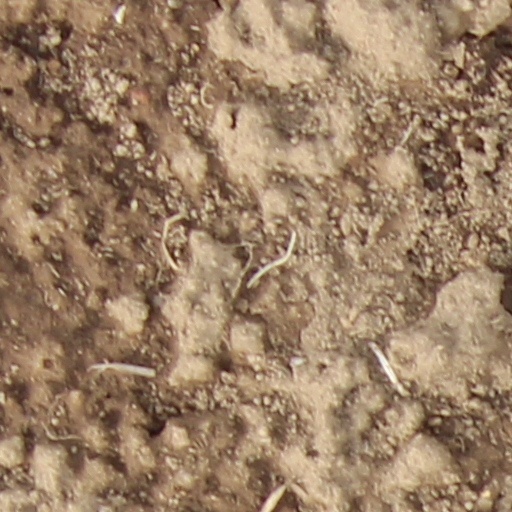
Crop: wheat